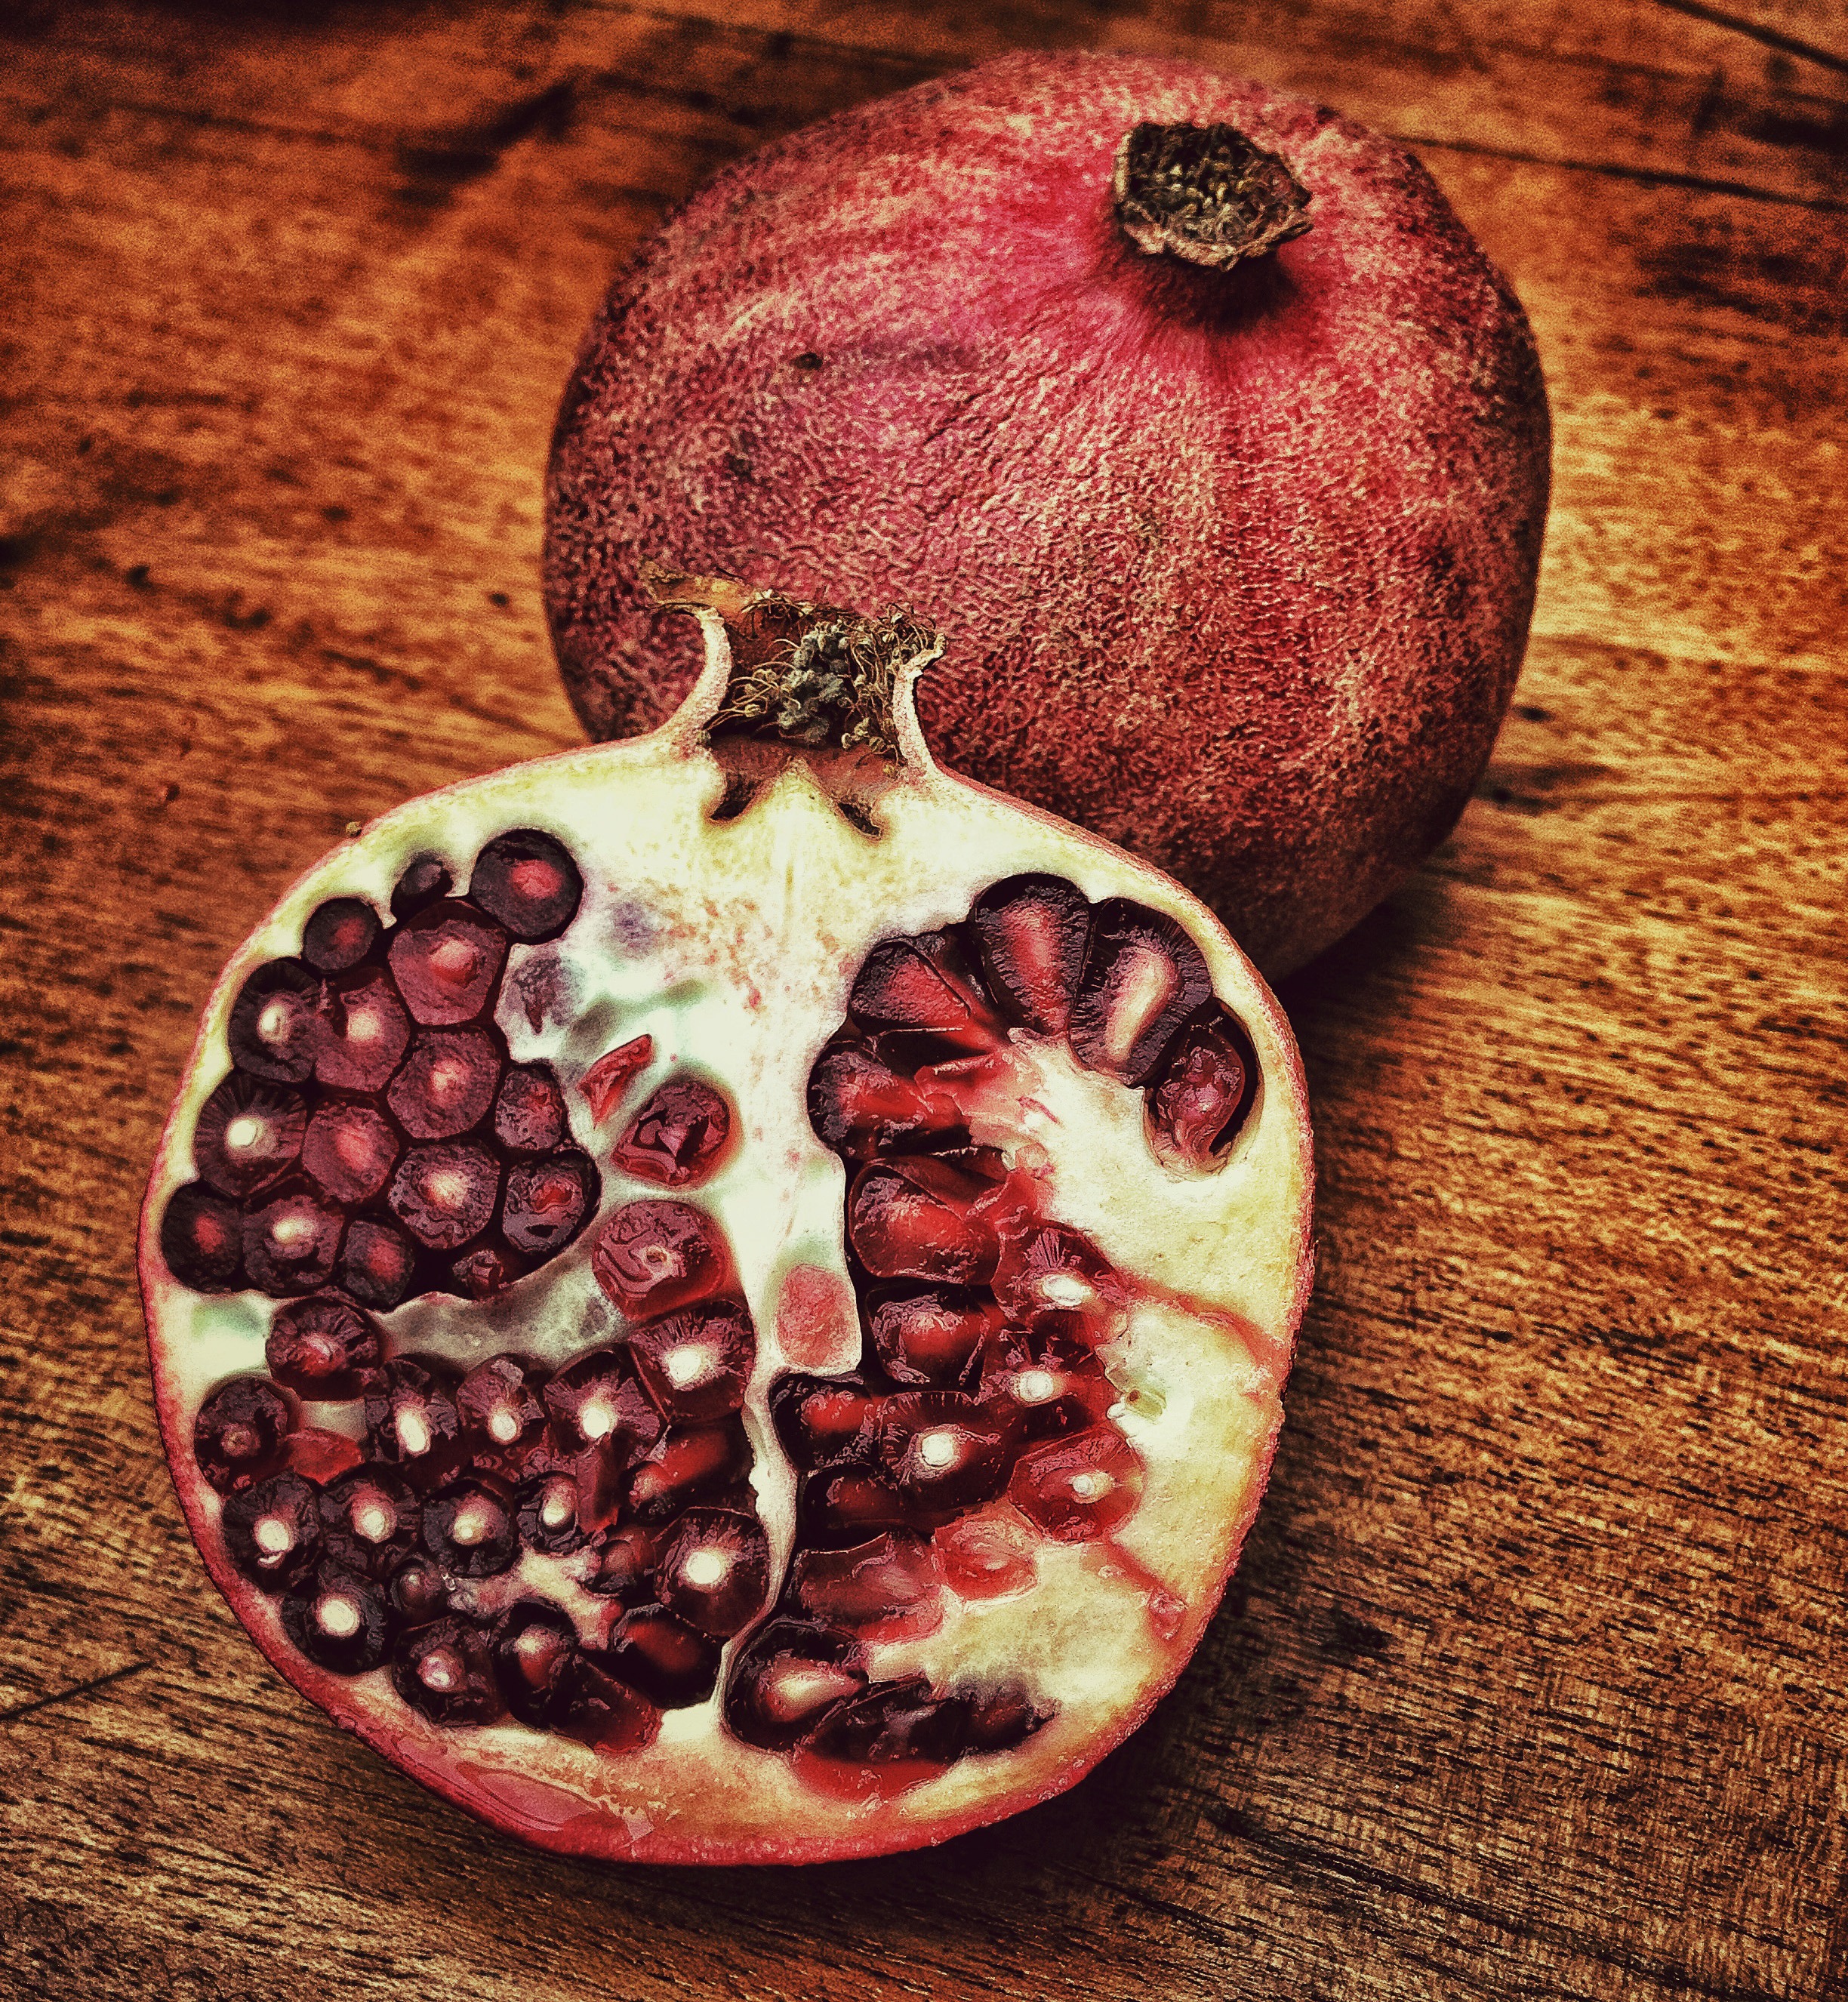
plant, fruit, food, red, produce, healthy, pomegranate, flowering plant, land plant